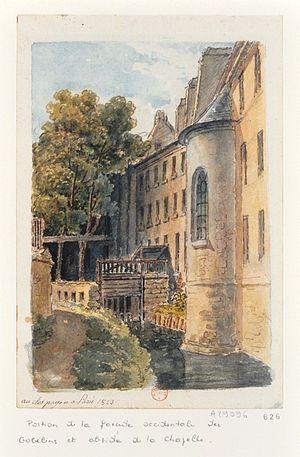
Paris (Seine, France)
La rue Berbier-du-Mets est une voie du 13ᵉ arrondissement de Paris située dans le quartier de Croulebarbe.
Le faubourg Saint-Marceau ou Saint-Marcel est un quartier de Paris situé à cheval entre les 5ᵉ et 13ᵉ arrondissements. Il était surnommé faubourg souffrant car ce quartier fut pendant longtemps le plus laid, le plus triste et le plus pauvre de Paris.
La Bièvre est une rivière qui prend source à Guyancourt et qui se jette dans le collecteur principal des égouts de Paris.